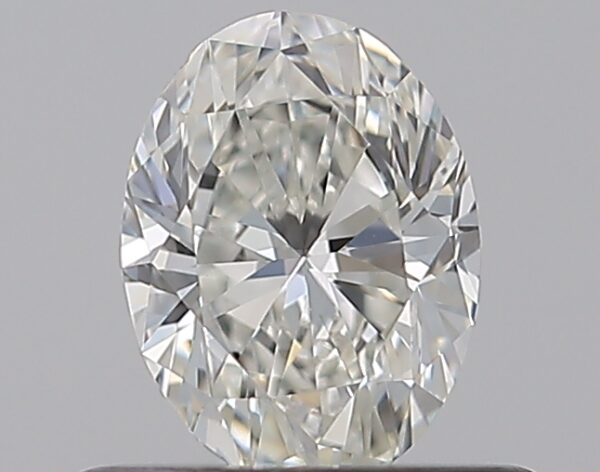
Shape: oval
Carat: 0.5
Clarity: VS1
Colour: G
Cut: EX
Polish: EX
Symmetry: VG
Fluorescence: ST
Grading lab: GIA
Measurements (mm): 5.99 x 4.46 x 2.86